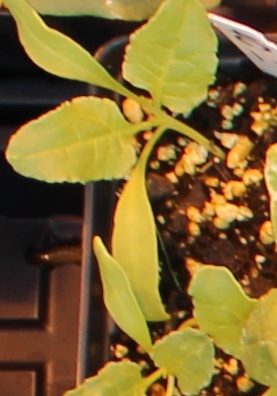
Label: Sugar beet